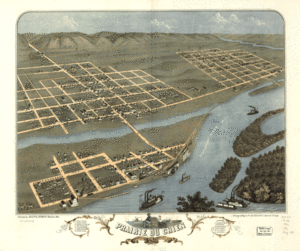
Prairie du Chien est une ville située dans l'État du Wisconsin aux États-Unis. Elle est le siège du comté de Crawford et comptait 5 911 habitants en 2010.